Geophone

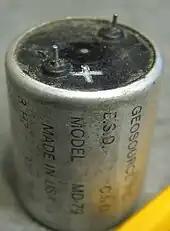
Geosource Inc. MD-79—8 Hz, 335 Ω geophone

Geophones have historically been passive analog devices and typically comprise a spring-mounted wire coil moving within the field of a case-mounted permanent magnet to generate an electrical signal. Recent designs have been based on microelectromechanical systems (MEMS) technology which generates an electrical response to ground motion through an active feedback circuit to maintain the position of a small piece of silicon.